Jiang Qing

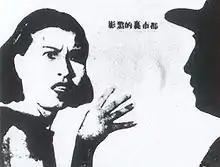
Jiang in a 1935 film poster

Following her divorce, Jiang reached out to Zhao Taimou, the former director of the Arts Academy and dean of Qingdao University. With the assistance of Zhao's wife, Yu Shan, Jiang secured a position as a clerk in the university library. Yu Shan later introduced Jiang to her brother, Yu Qiwei, an upper-class youth who had embraced the Communist cause and was connected to underground Communist organisations as well as literary and performing arts circles.